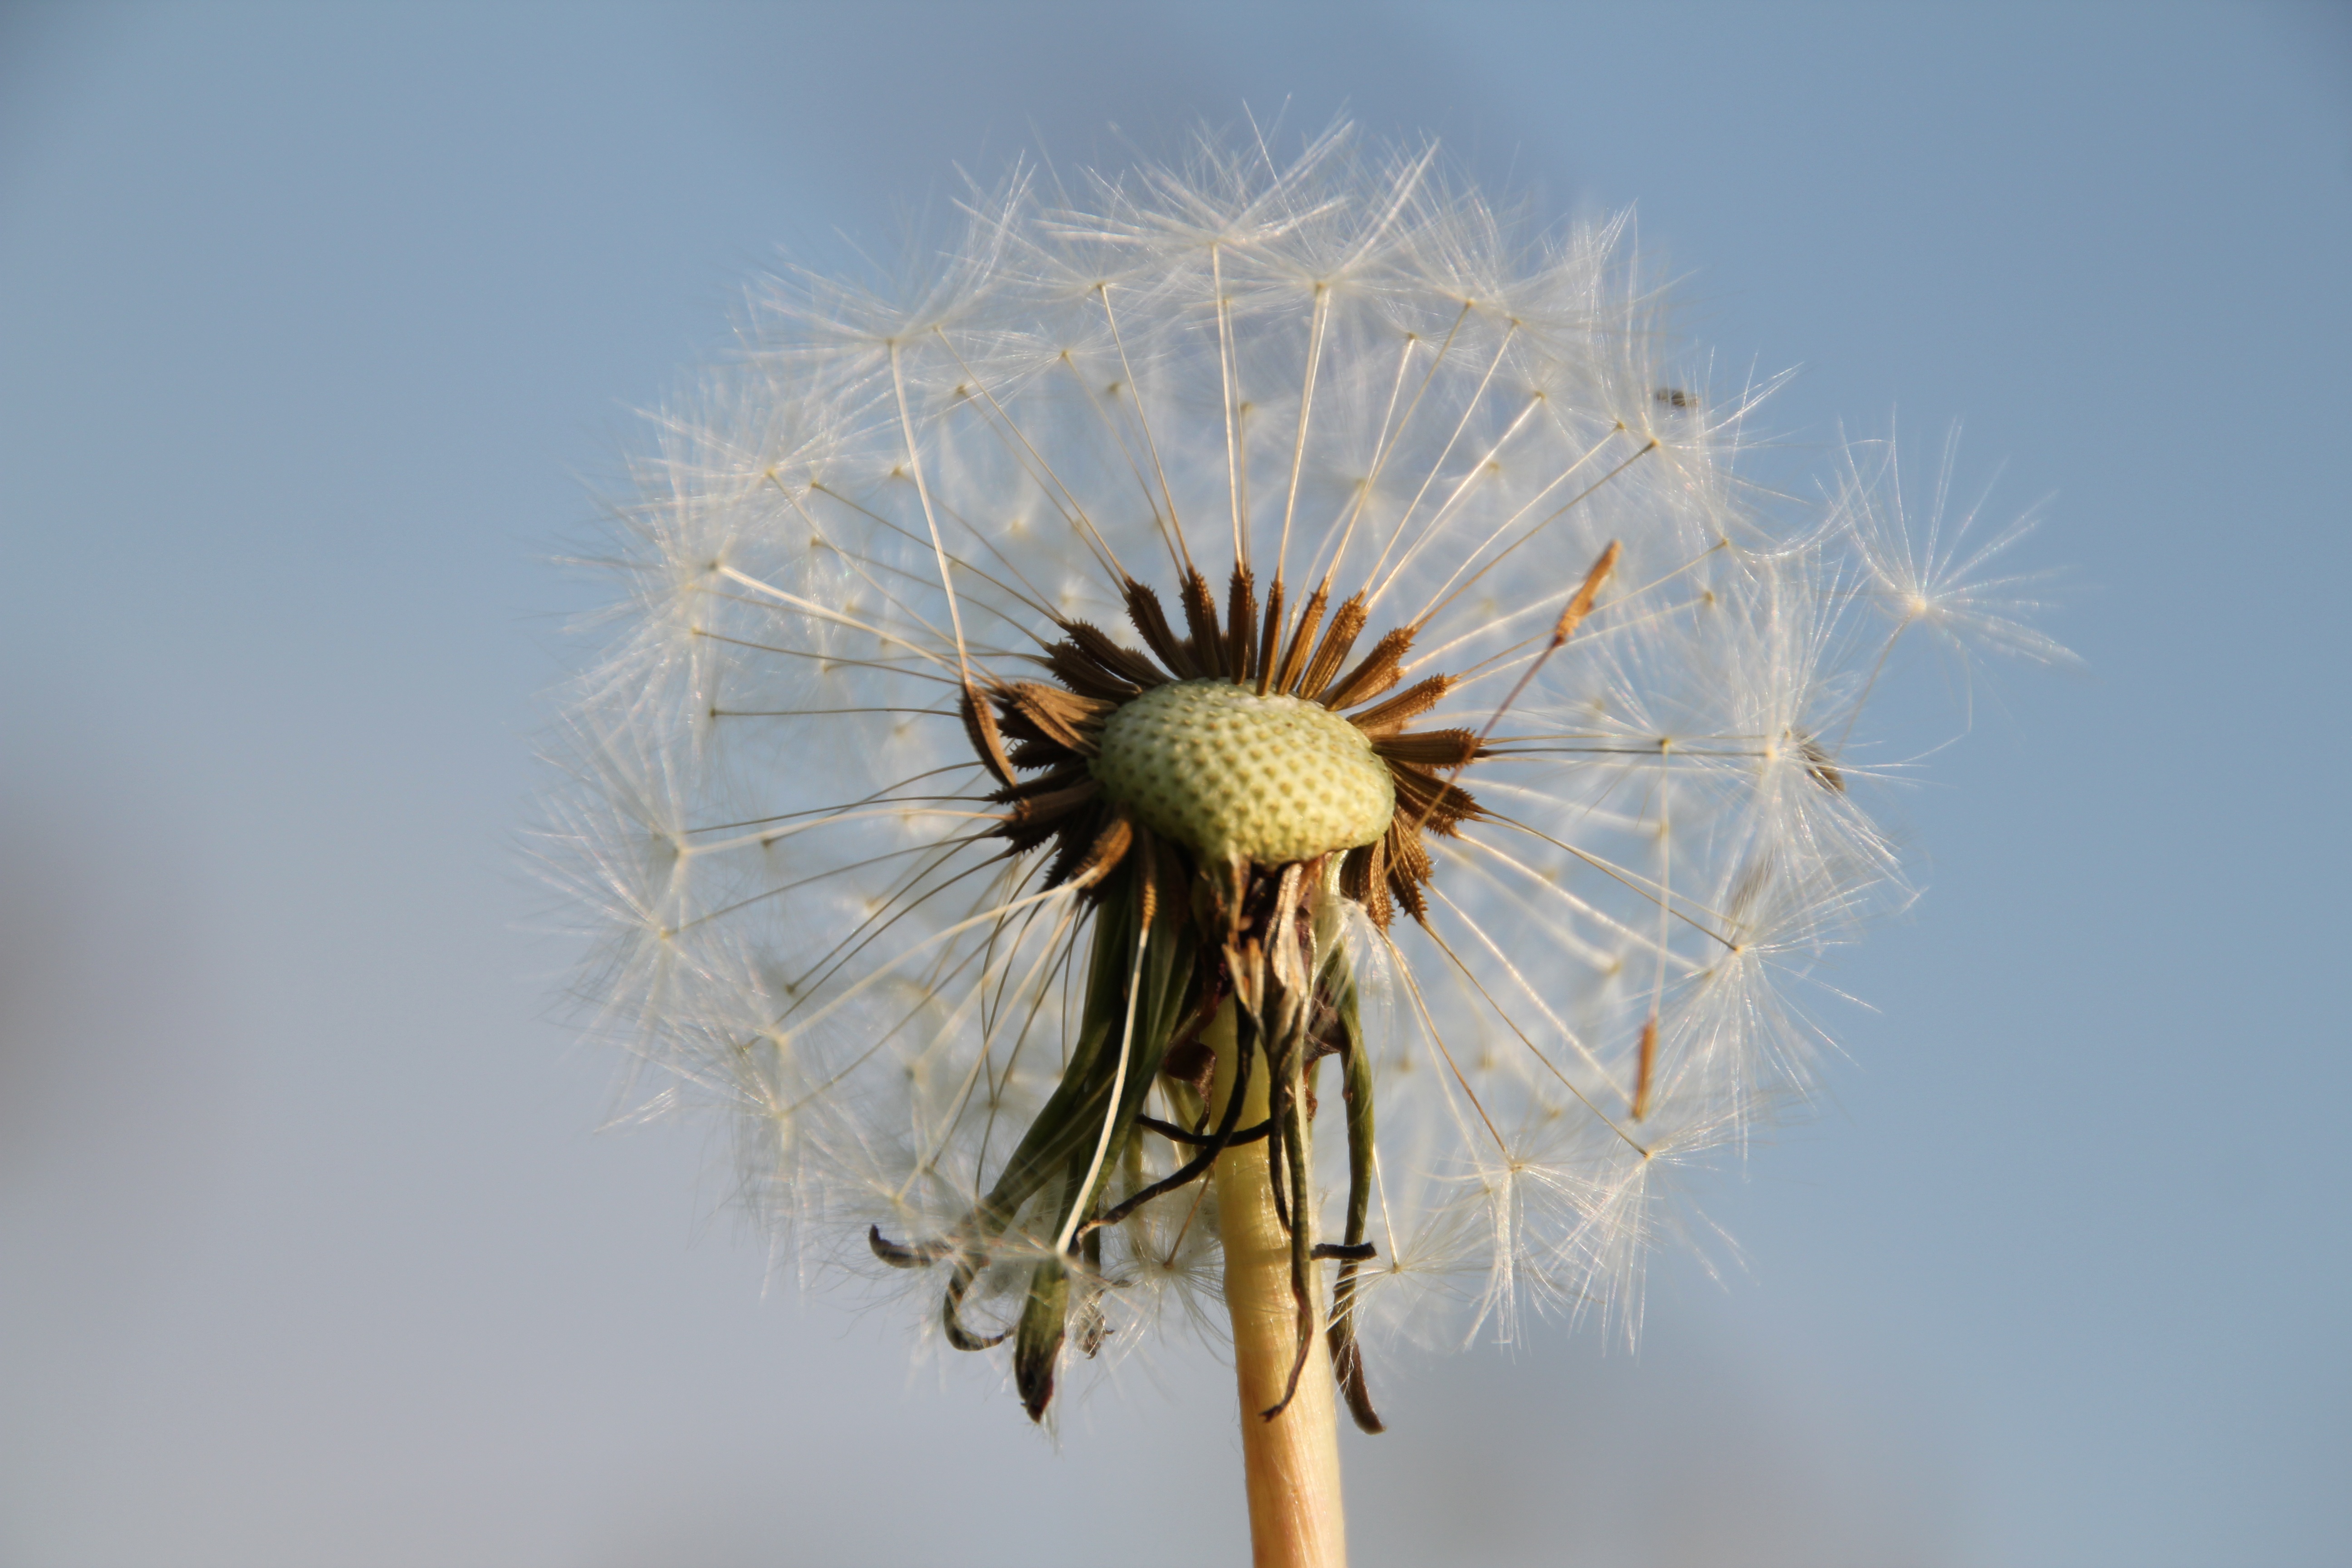
nature, grass, branch, plant, sky, photography, dandelion, sunlight, leaf, flower, summer, botany, close, flora, flowers, close up, pointed flower, seeds, thistle, macro photography, flying seeds, flowering plant, daisy family, grass family, plant stem, land plant, thorns spines and prickles, dandelion crown